Märklin

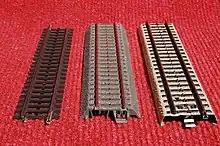
Märklin system with contact studs located in the middle of the tracks

Märklin is responsible for the creation of several popular model railway gauges or scale, noteworthy exceptions being N scale and Wide gauge. In 1891, Märklin defined gauges 1-5 as standards for toy trains and presented them at the Leipzig Toy Fair. They soon became international standards. Märklin followed with O gauge (by some accounts as early as 1895 or as late as 1901), HO scale in 1935, and the diminutive Z scale, 1:220, in 1972 — smallest in the world for decades — under the name Mini-Club (the scale of Z was assigned after the product line was introduced). Mini-Club was developed as Märklin's answer to Arnold Rapido's introduction of N gauge.